José Miguel Gómez

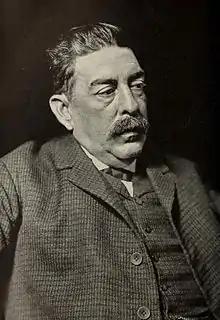
Gómez in 1909

José Miguel Gómez y Gómez (6 July 1858 – 13 June 1921) was a Cuban politician and revolutionary who was one of the leaders of the rebel forces in the Cuban War of Independence. He later served as President of Cuba from 1909 to 1913.